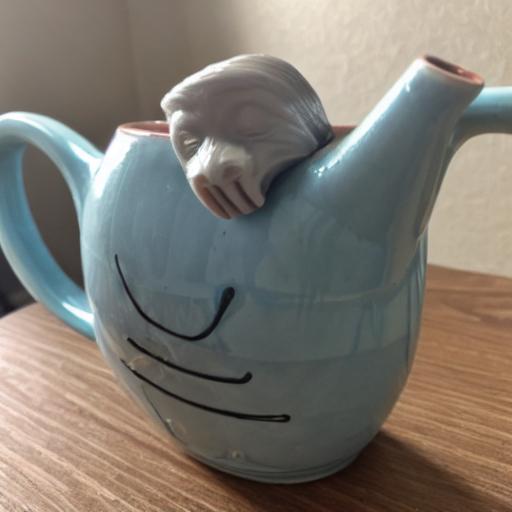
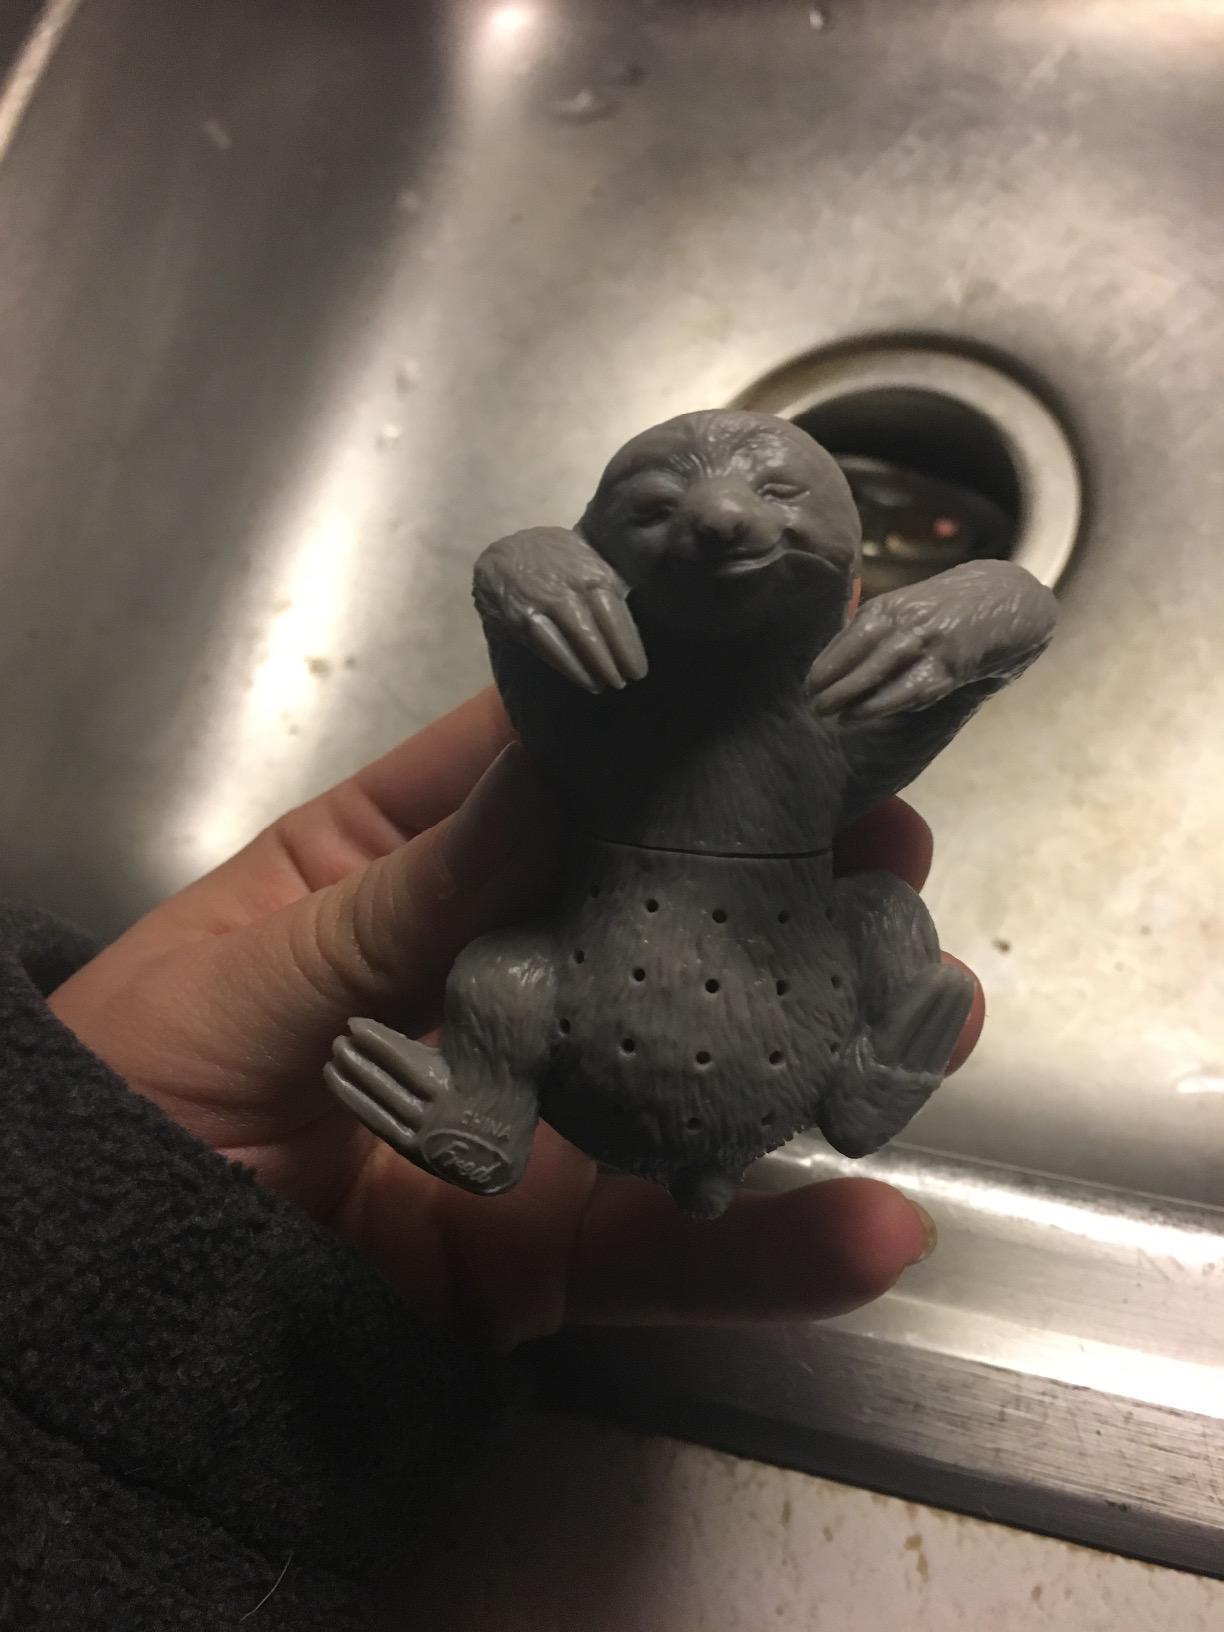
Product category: items_tea
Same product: no